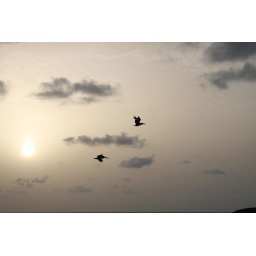
bird flying early morning in ft lauderdale